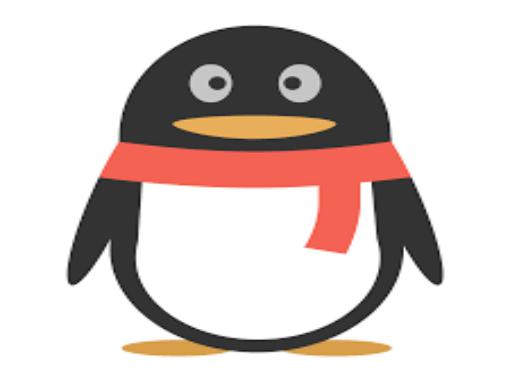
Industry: Leisure